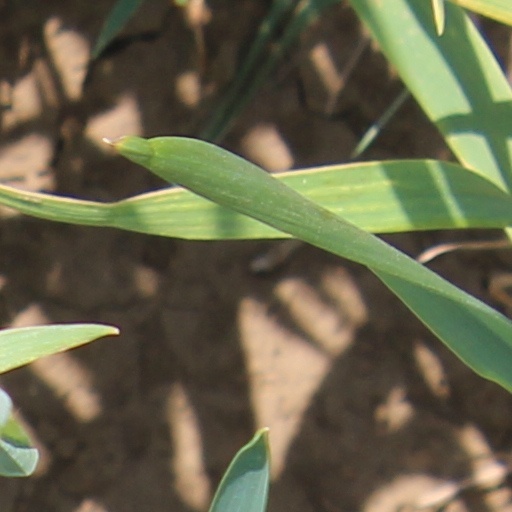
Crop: wheat